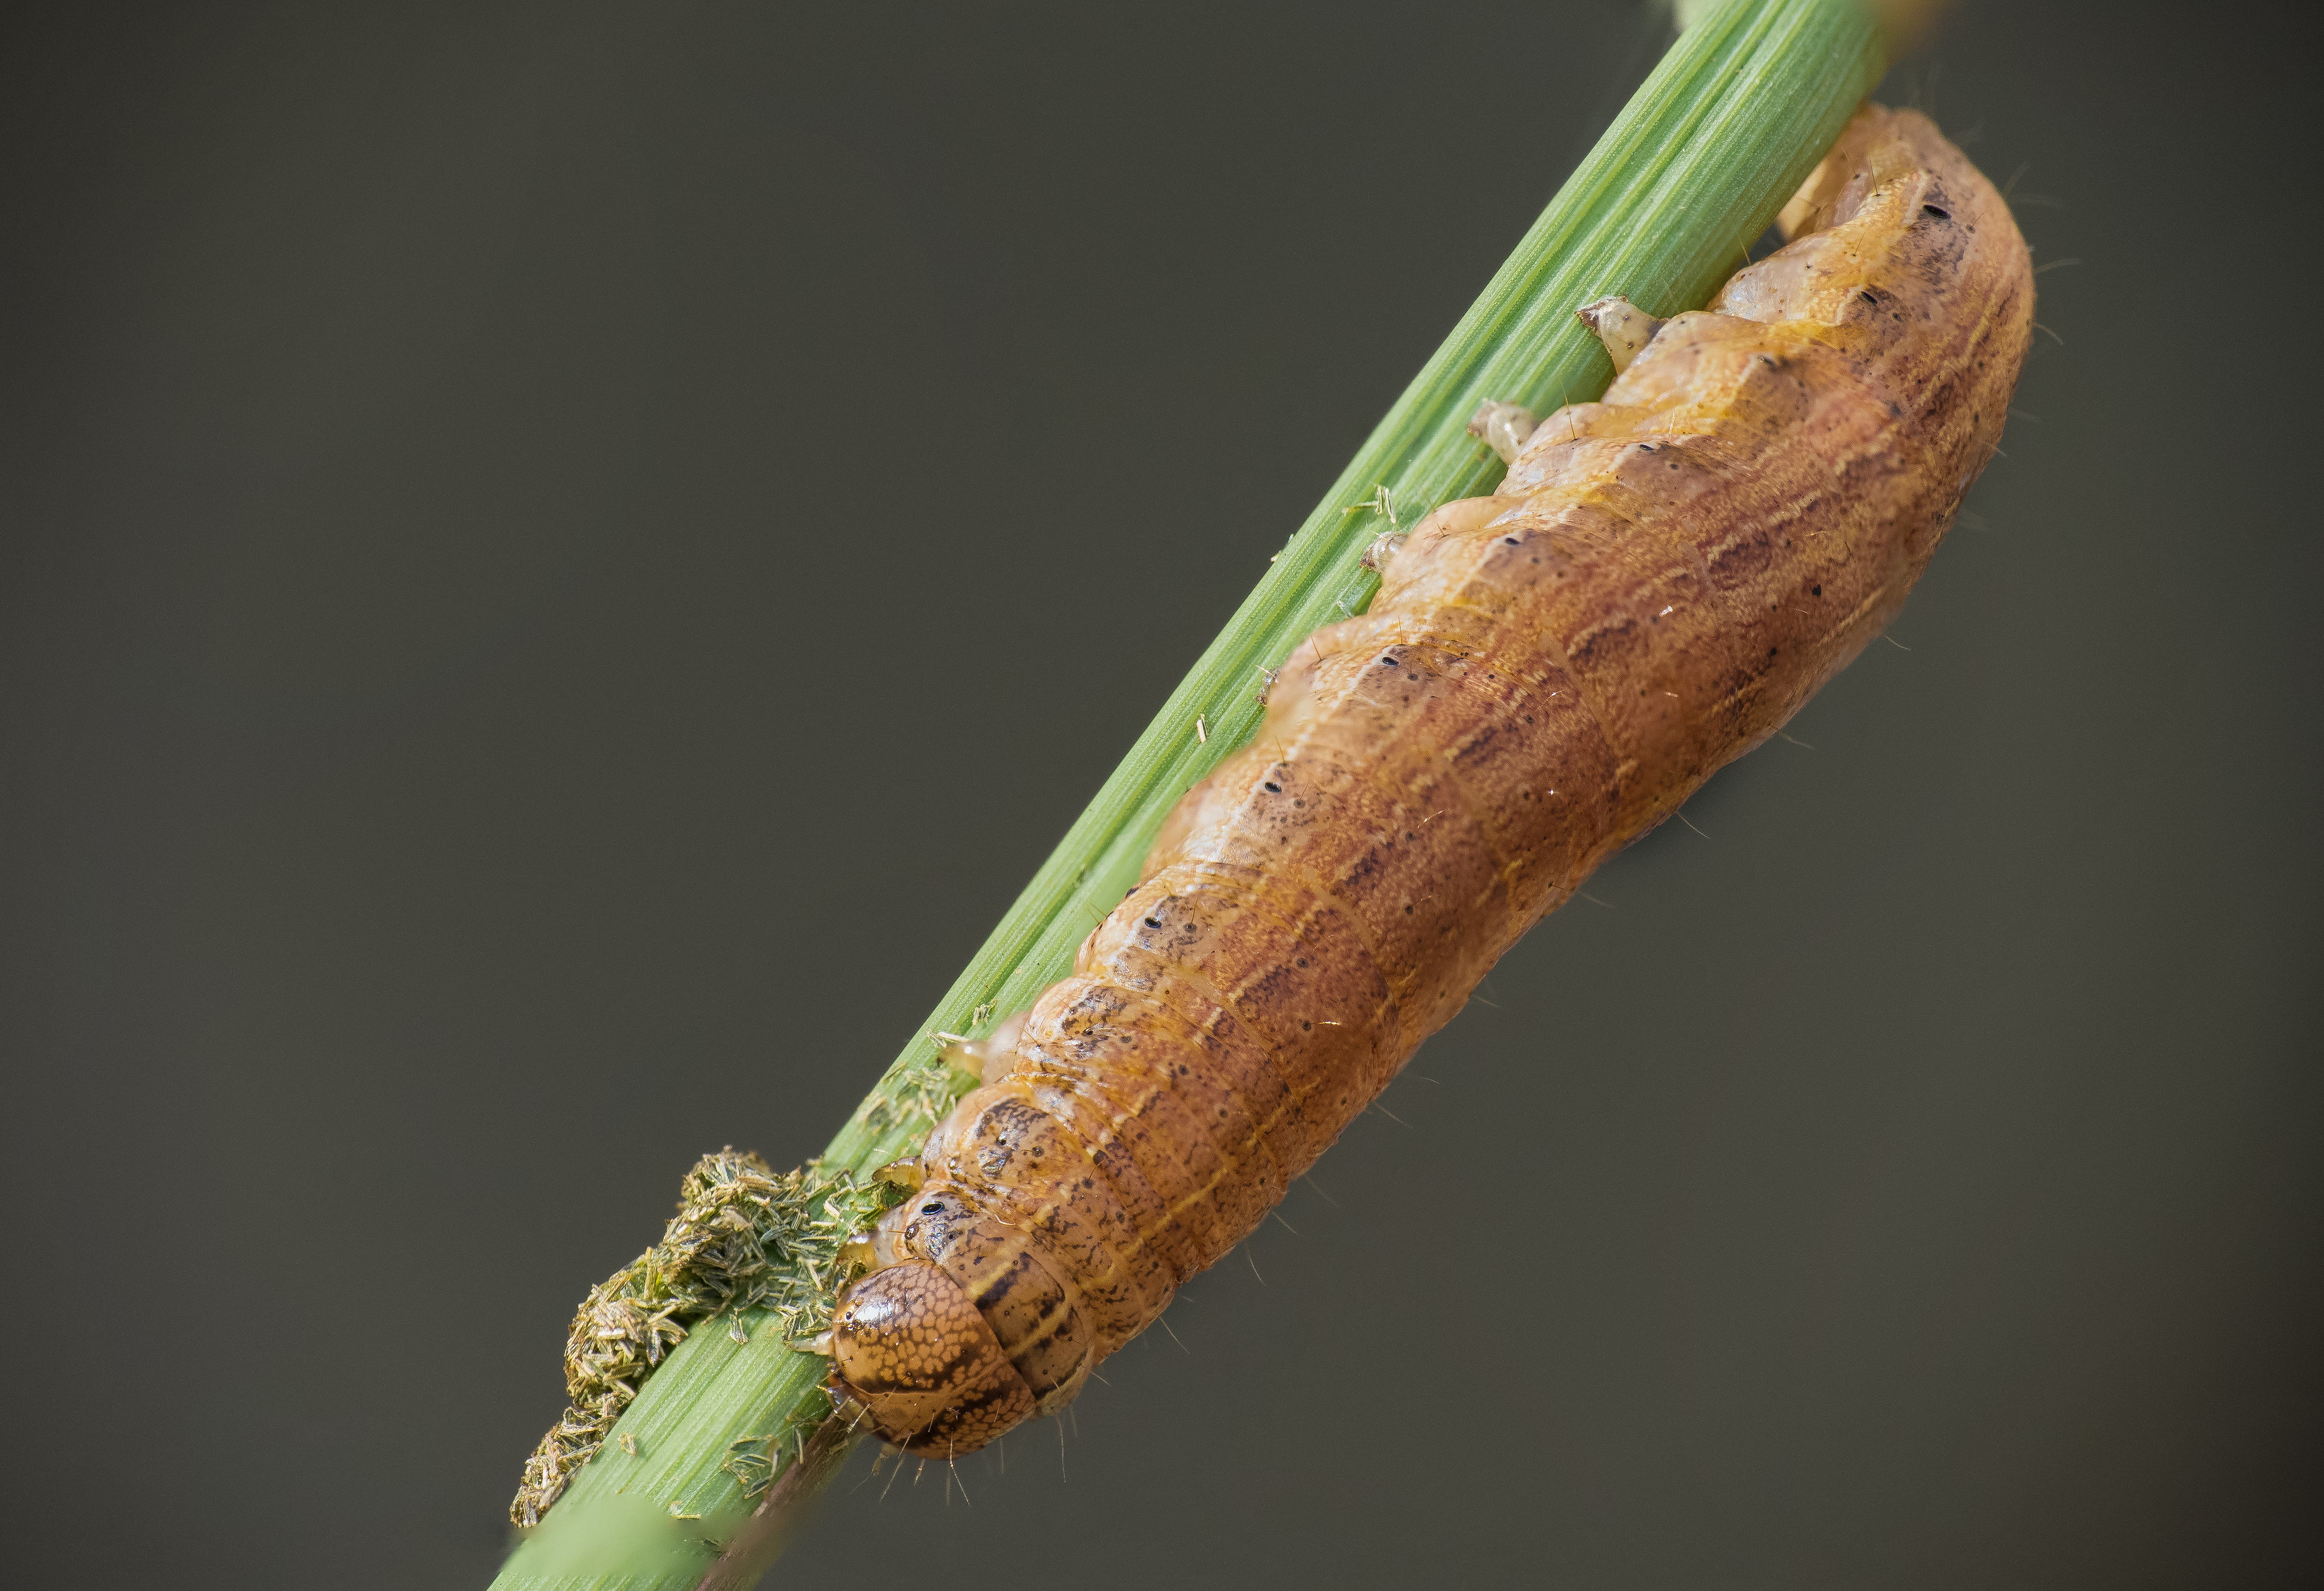
nature, branch, leaf, green, insect, macro, fauna, invertebrate, close up, animals, naturaleza, lumixfz1000, fz1000, ggl1, xovesphoto, animales, panasoniclumixfz1000, raynox150, macro photography, plant stem, moths and butterflies